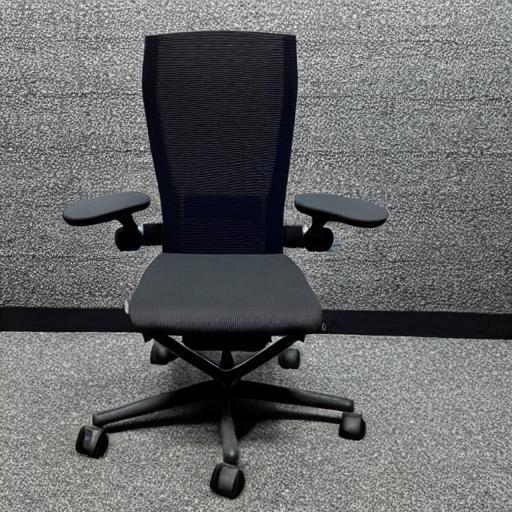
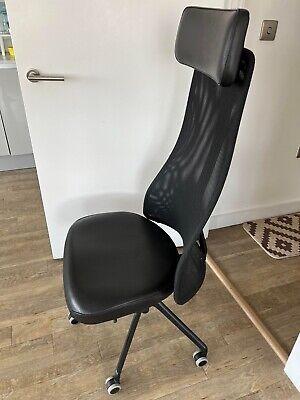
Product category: items_chair
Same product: no